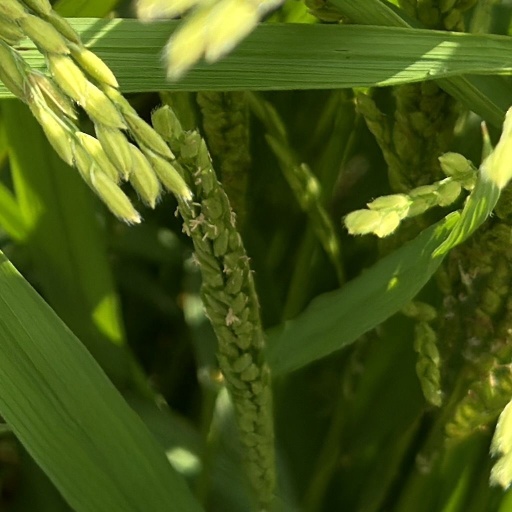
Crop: rice